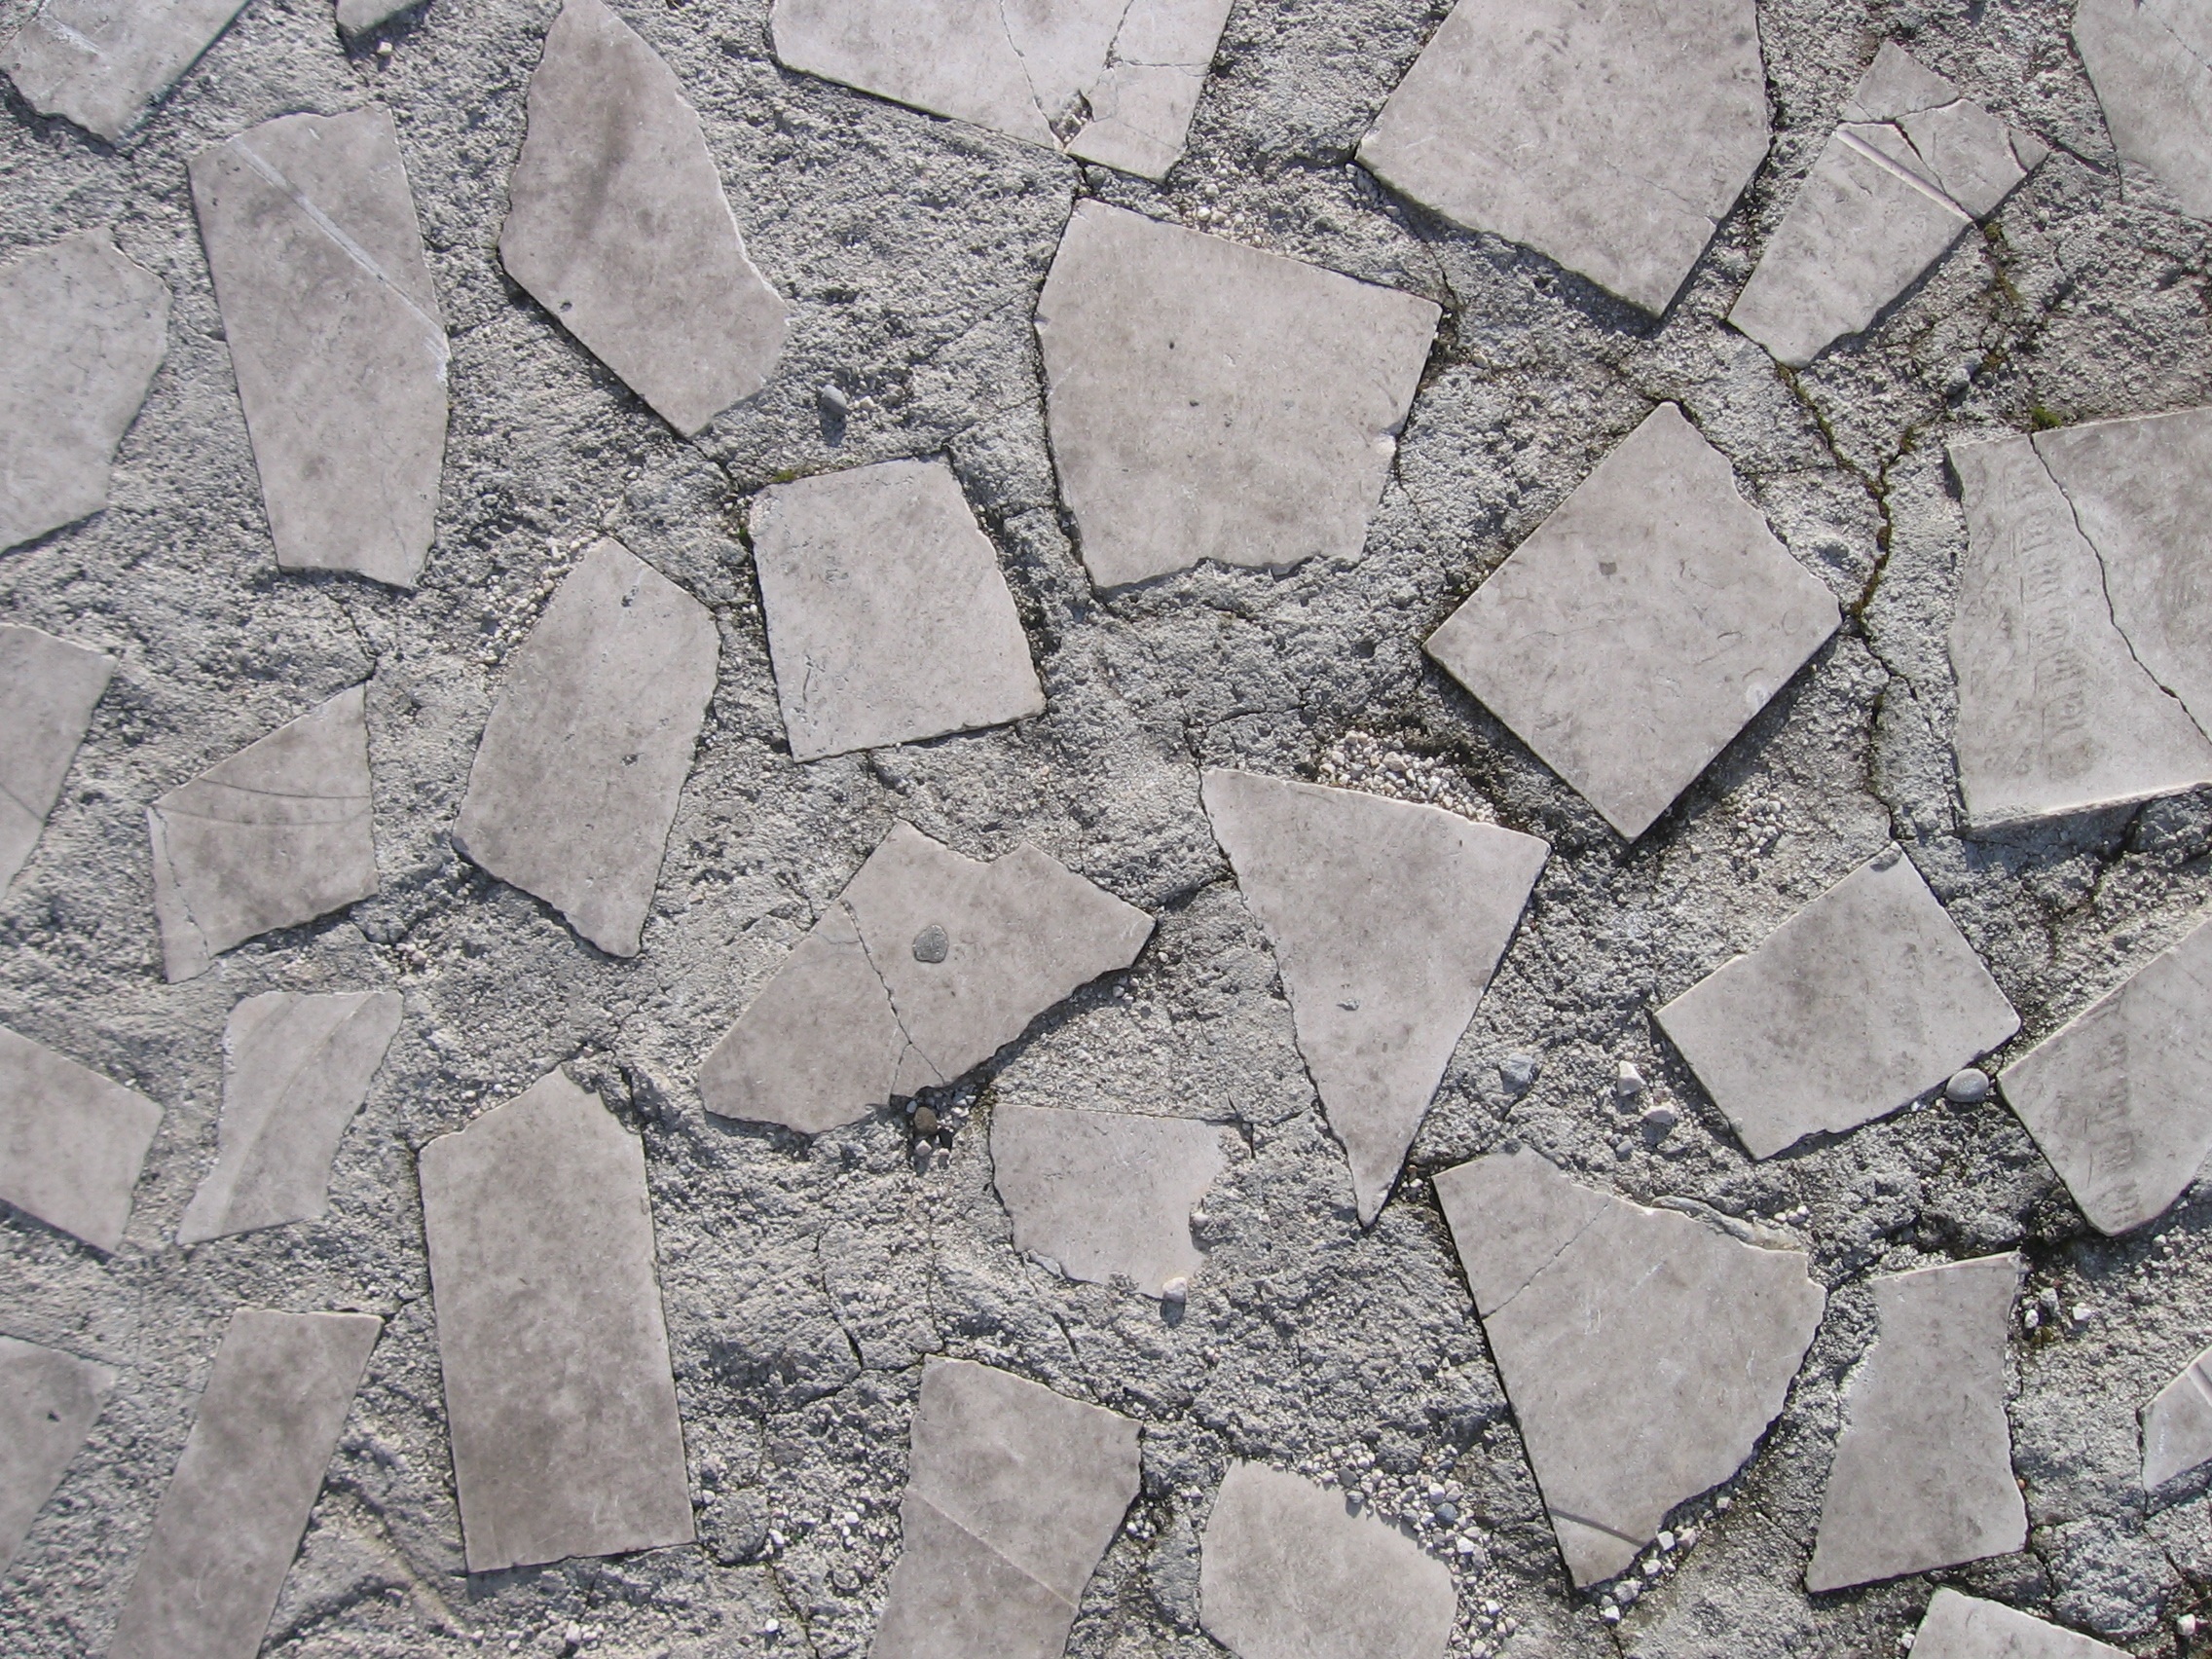
nature, rock, architecture, structure, retro, texture, floor, old, cobblestone, home, wall, stone, asphalt, construction, pattern, soil, gray, tile, rough, stone wall, material, concrete, surface, block, rubble, messy, cement, kotor, flooring, road surface, flagstone